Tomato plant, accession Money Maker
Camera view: horizontal (90 deg, fisheye); turntable rotation: 300 degrees
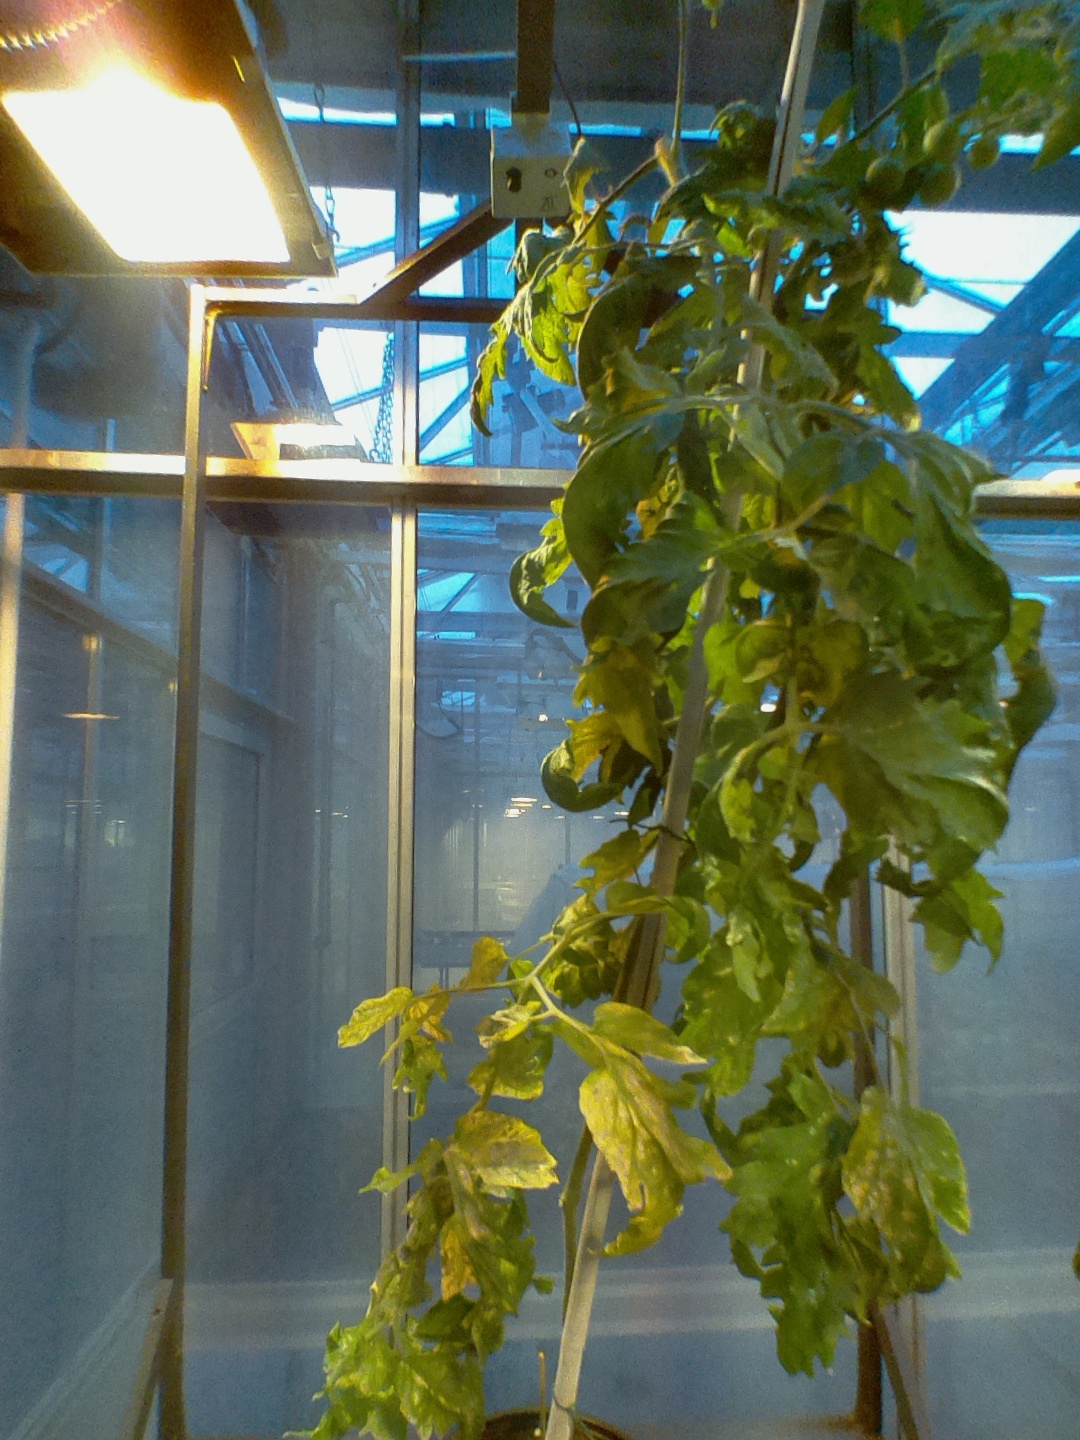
BBCH growth stage 77: 70%-80% of final fruit size